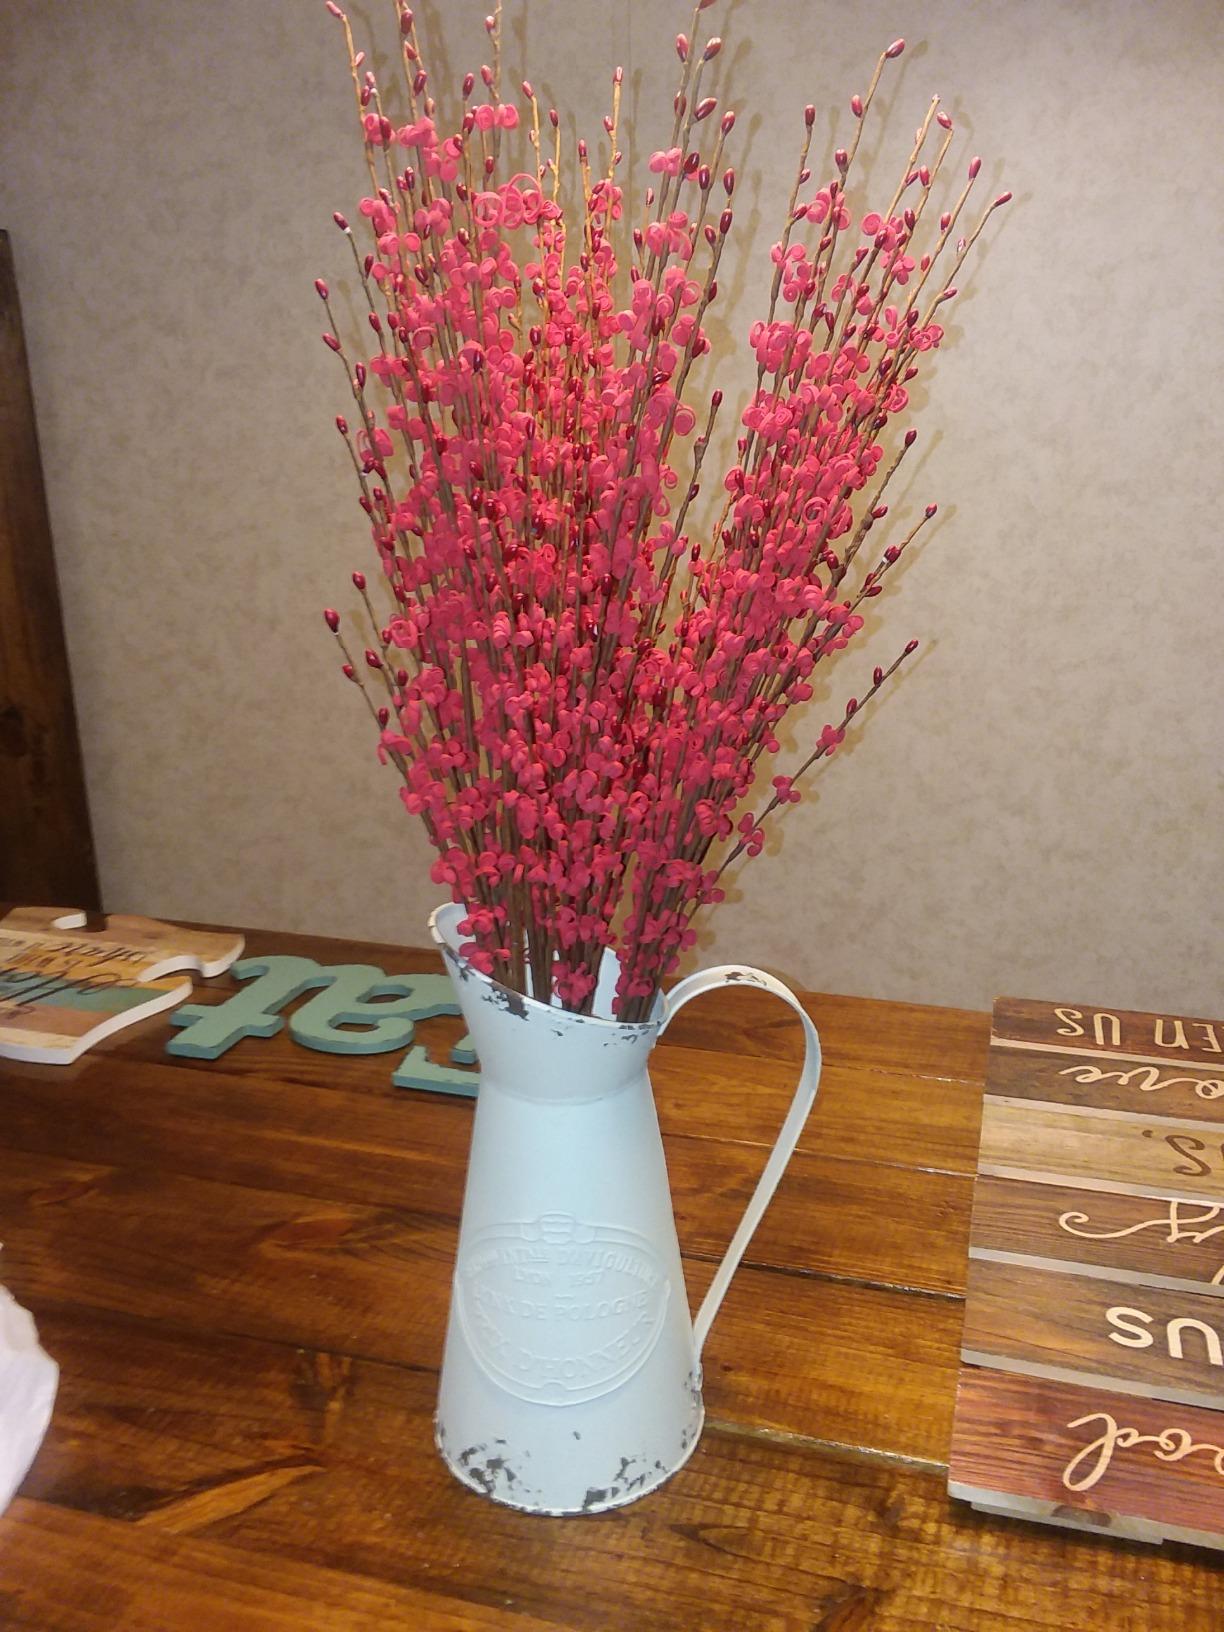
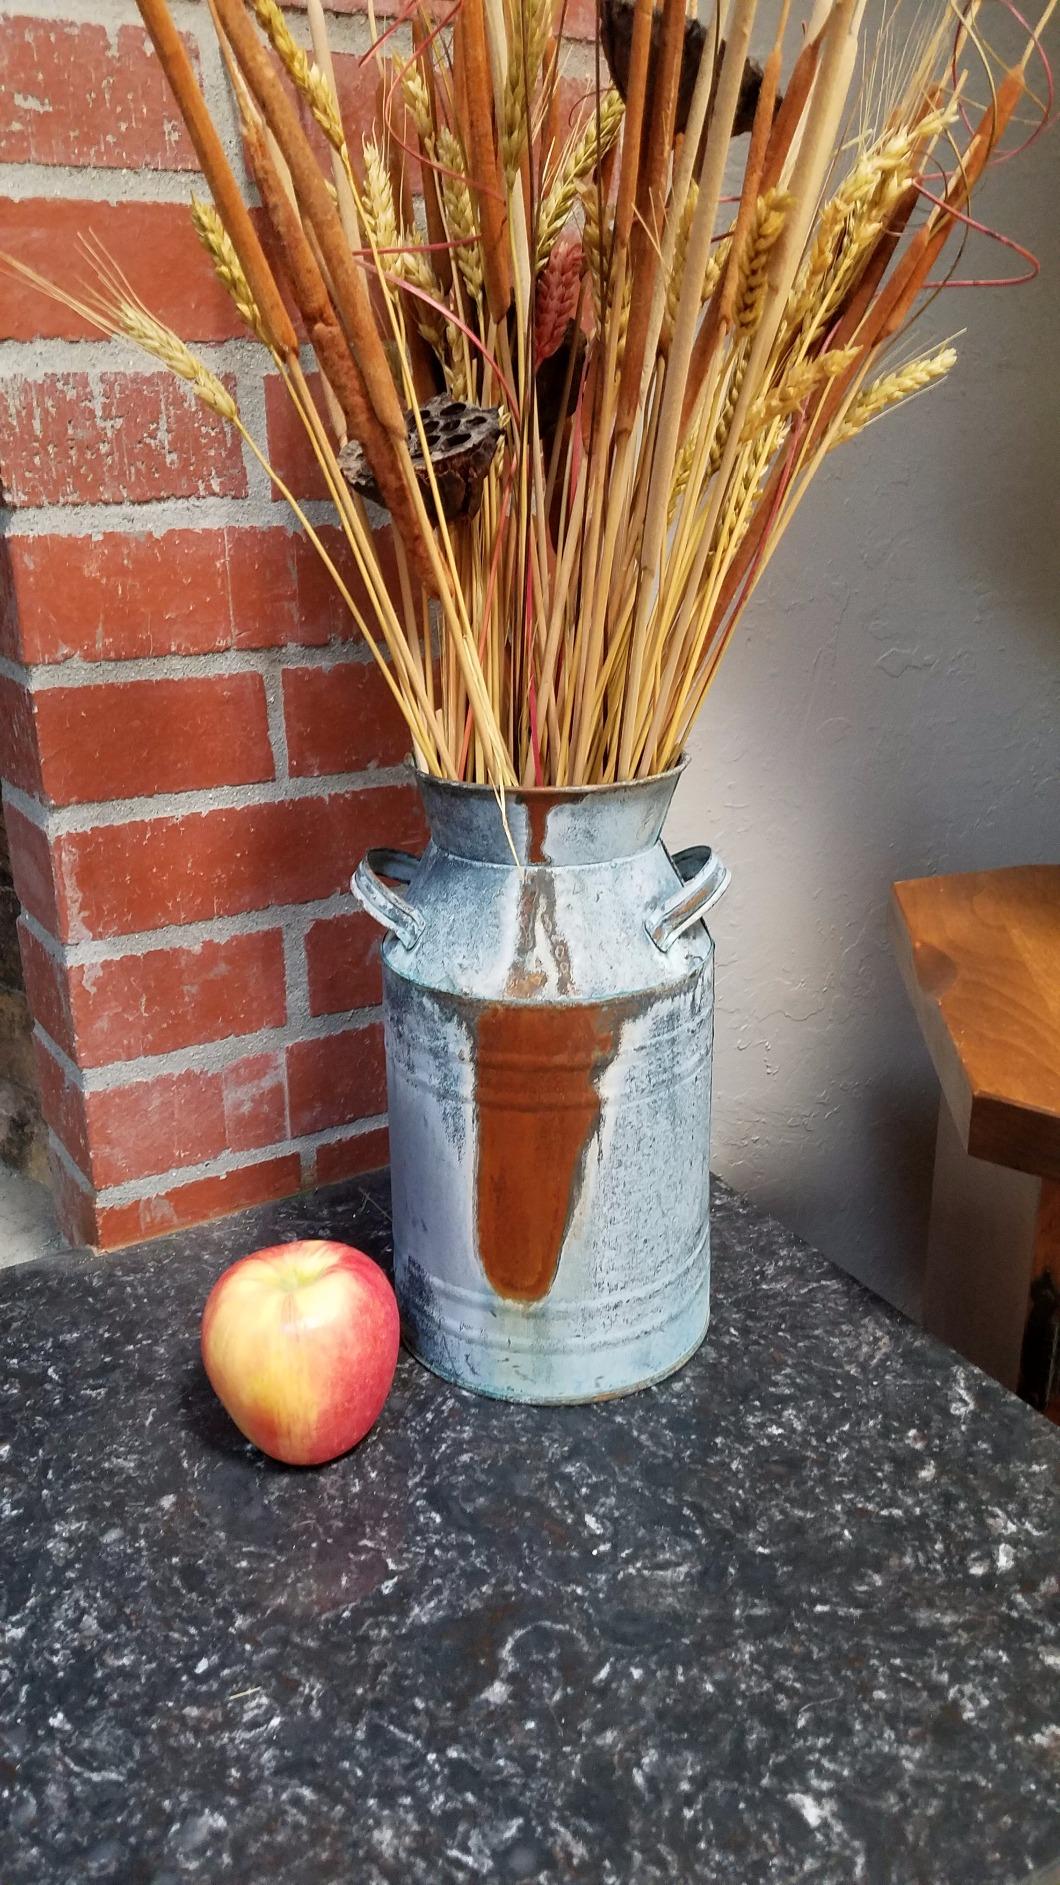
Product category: vase
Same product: no